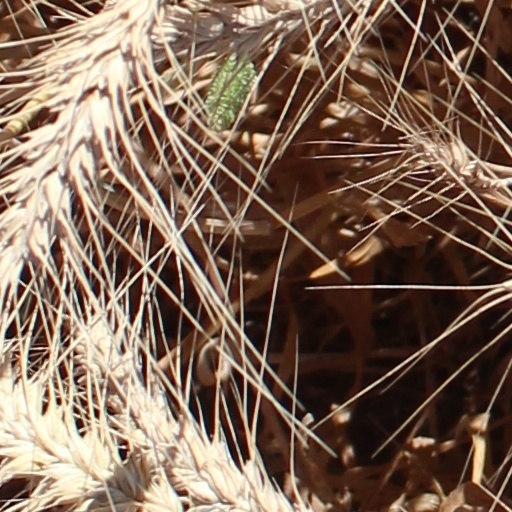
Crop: wheat